John Frame (sculptor)

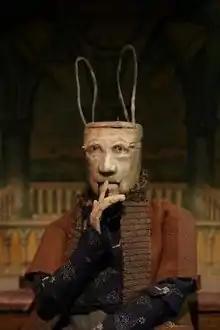
"Mr R" from "The Tale of the Crippled Boy: Three Fragments of a Lost Tale," 2011

John Fayette Frame (born November 27, 1950) is an American sculptor, photographer, composer and filmmaker. He has been working as an artist in California since the early 1980s. Frame has been given Grants and Awards from the National Endowment for the Arts, the J. Paul Getty Museum, and the Los Angeles County Museum of Art. He has participated in group exhibitions around the world and has had major solo exhibitions at the Los Angeles County Museum of Art, the Long Beach Museum of Art, and the Huntington Library, Art Collections, and Botanical Gardens. After five years of preparation, Part One of "The Tale of the Crippled Boy", a sweeping project incorporating sculpture, photography, installation, music and film, premiered at the Huntington Library in San Marino, California in March 2011.